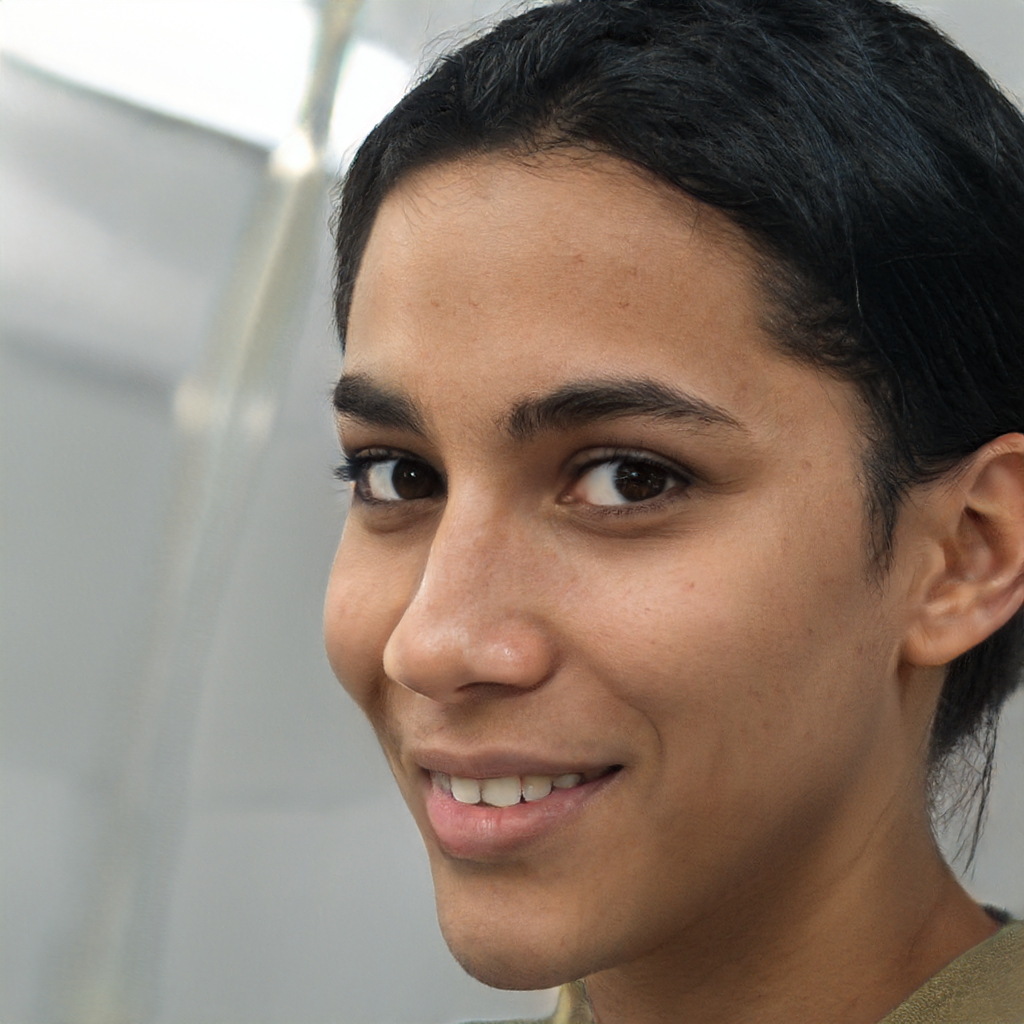
Gender: Female